Bartholomäus Metlinger

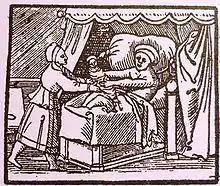
Swaddled baby is given to the nurse, 1549, front page of Bartholomäus Metlinger's "Regiment der jungen Kinder".

Bartholomäus Metlinger (born in Augsburg – died c. 1491) was a German physician of the Late Middle Ages.